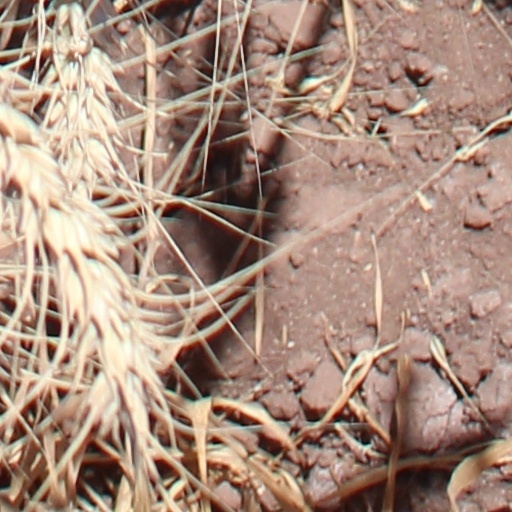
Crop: wheat